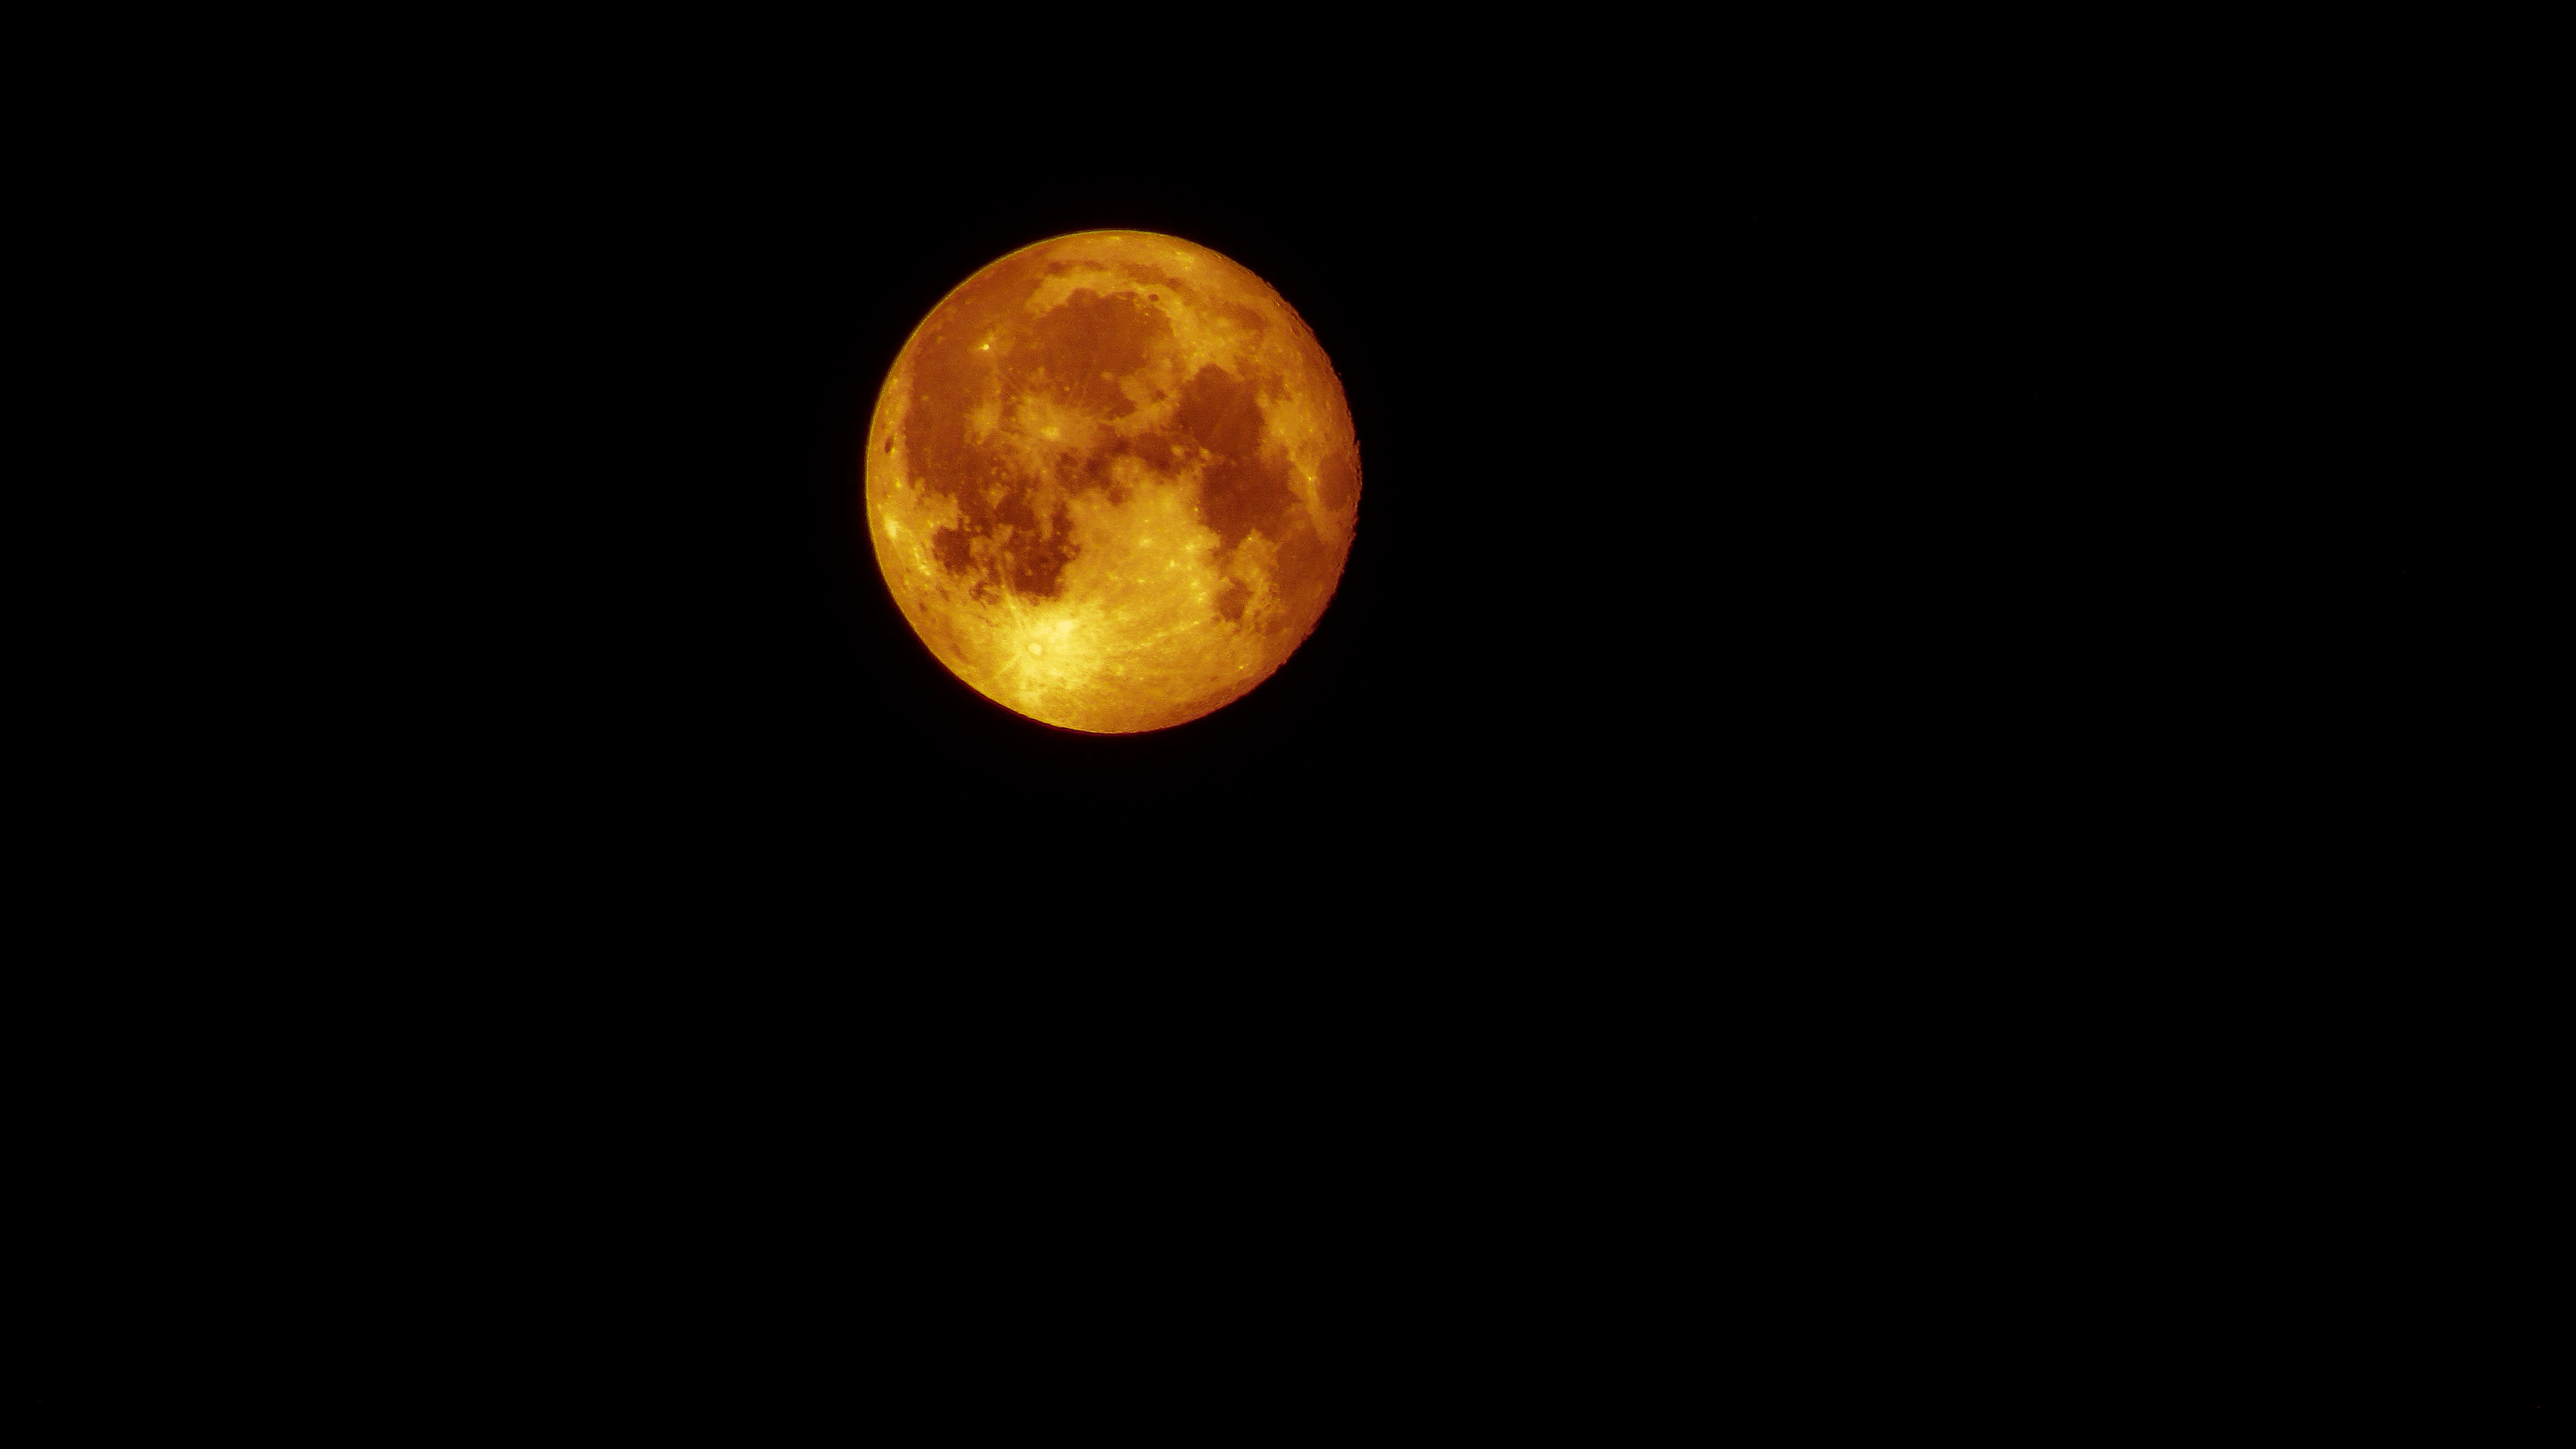
night, atmosphere, moon, full moon, circle, satellite, astronomy, lunar, astronomical object, lunar eclipse, celestial event